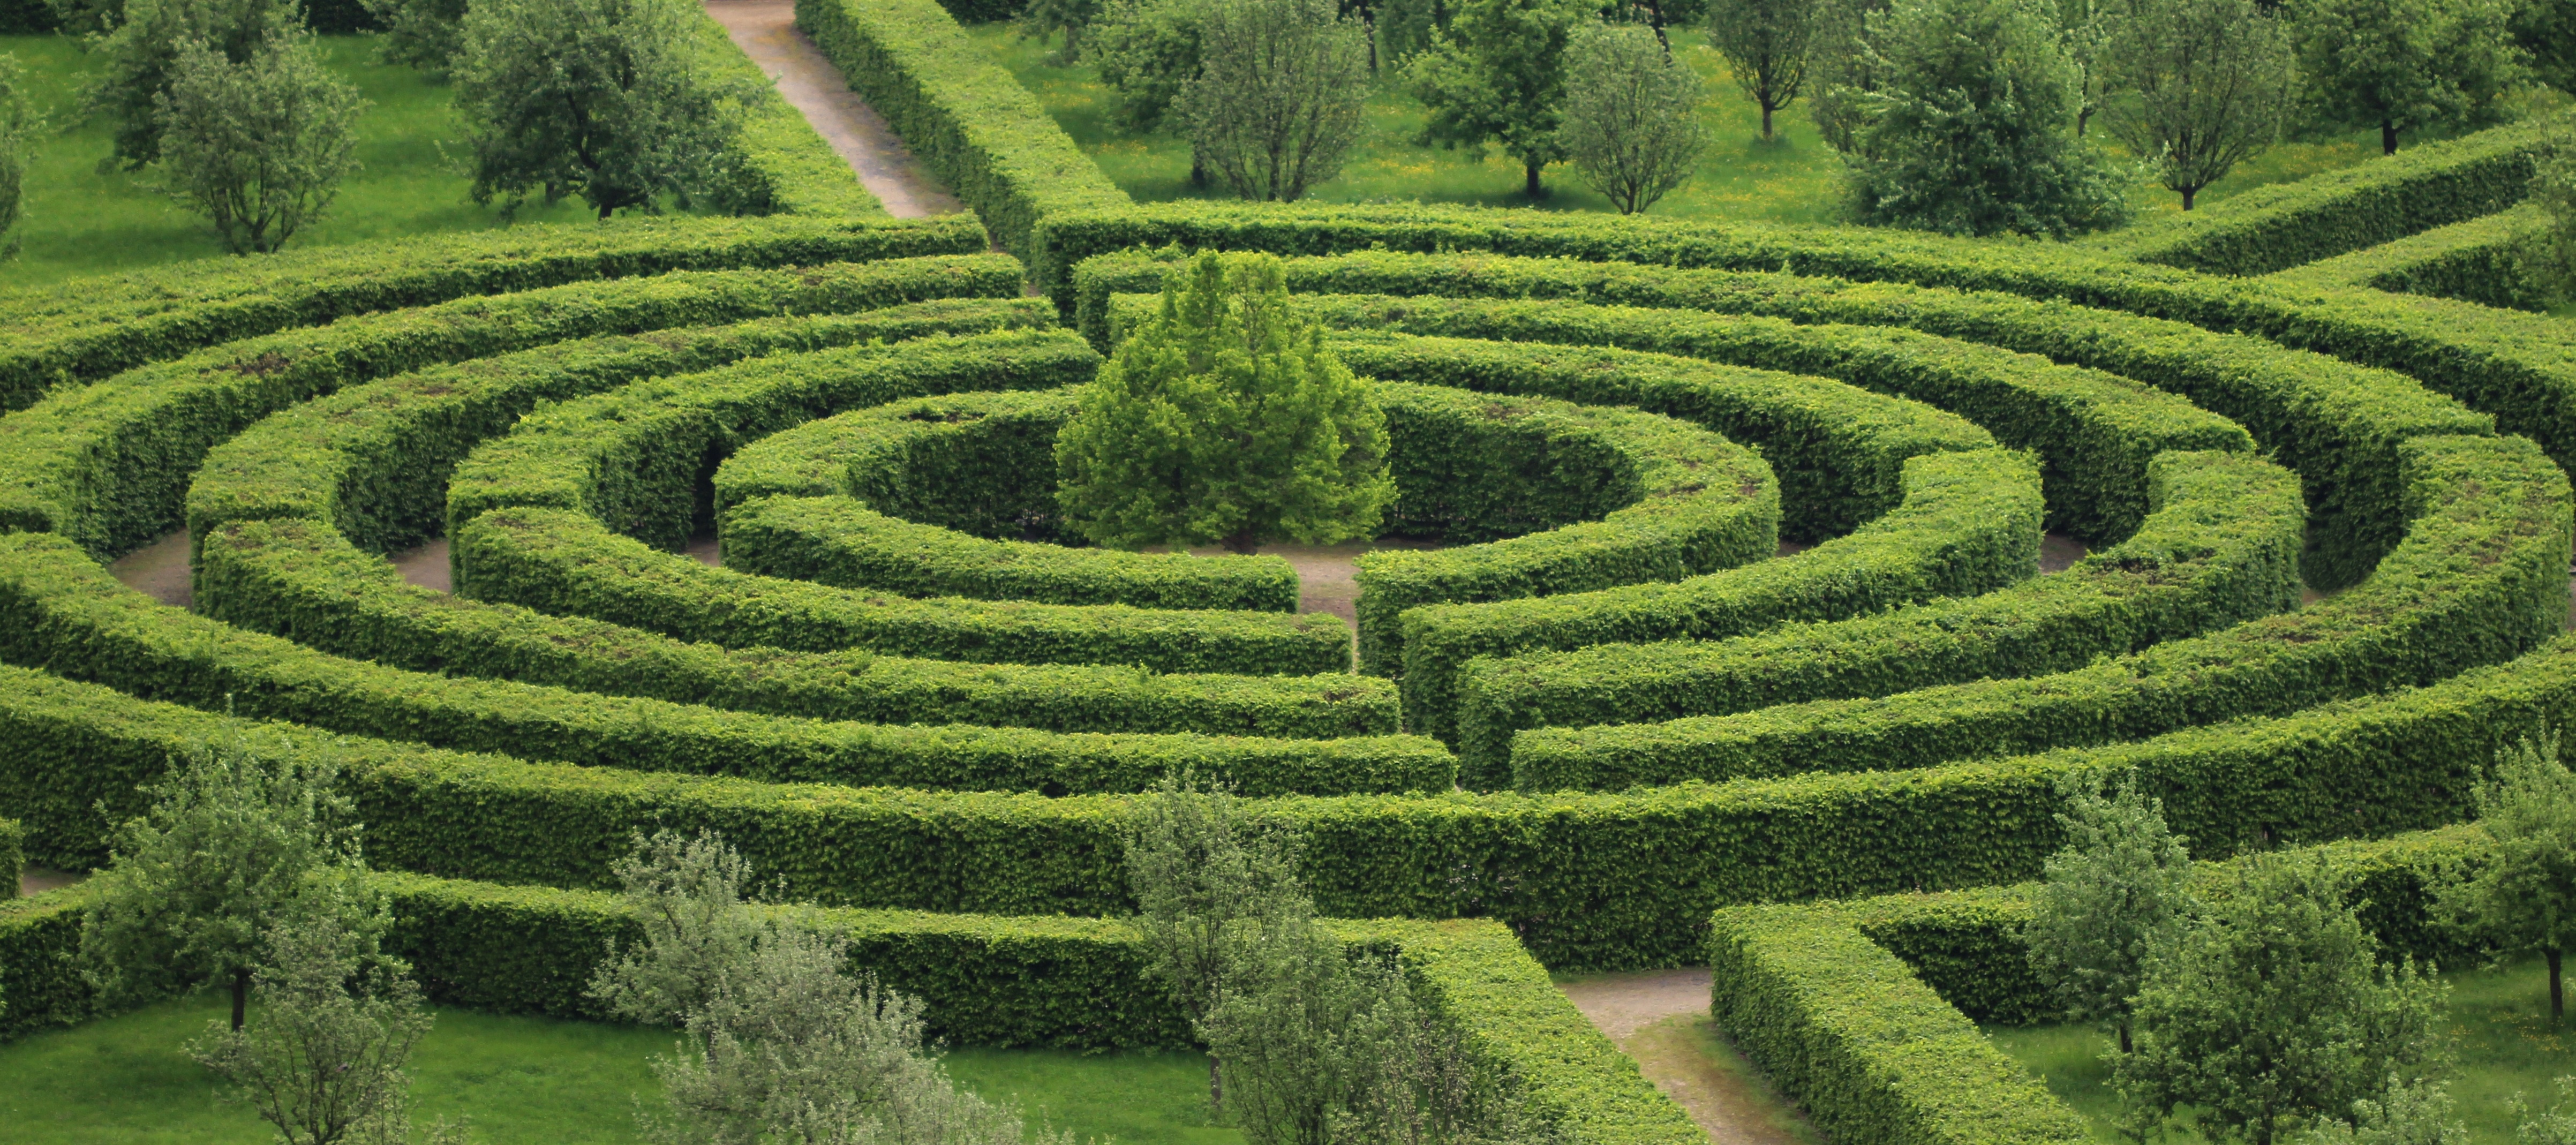
landscape, field, lawn, green, park, soil, agriculture, garden, plain, terrace, shrub, plantation, maze, labyrinth, paddy field, outdoor structure